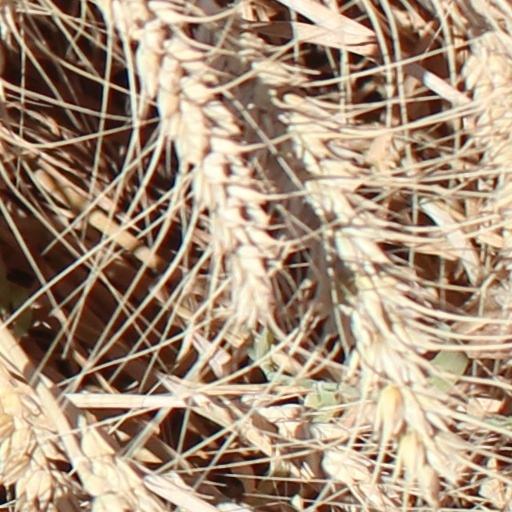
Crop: wheat